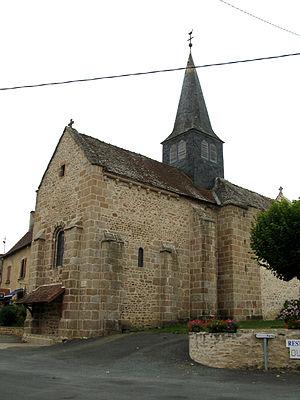
Colondannes est une commune française située dans le département de la Creuse en région Nouvelle-Aquitaine.